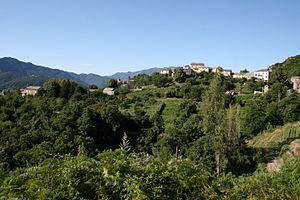
Piano est une commune française située dans la circonscription départementale de la Haute-Corse et le territoire de la collectivité de Corse. Le village appartient à la piève d'Ampugnani, en Castagniccia.